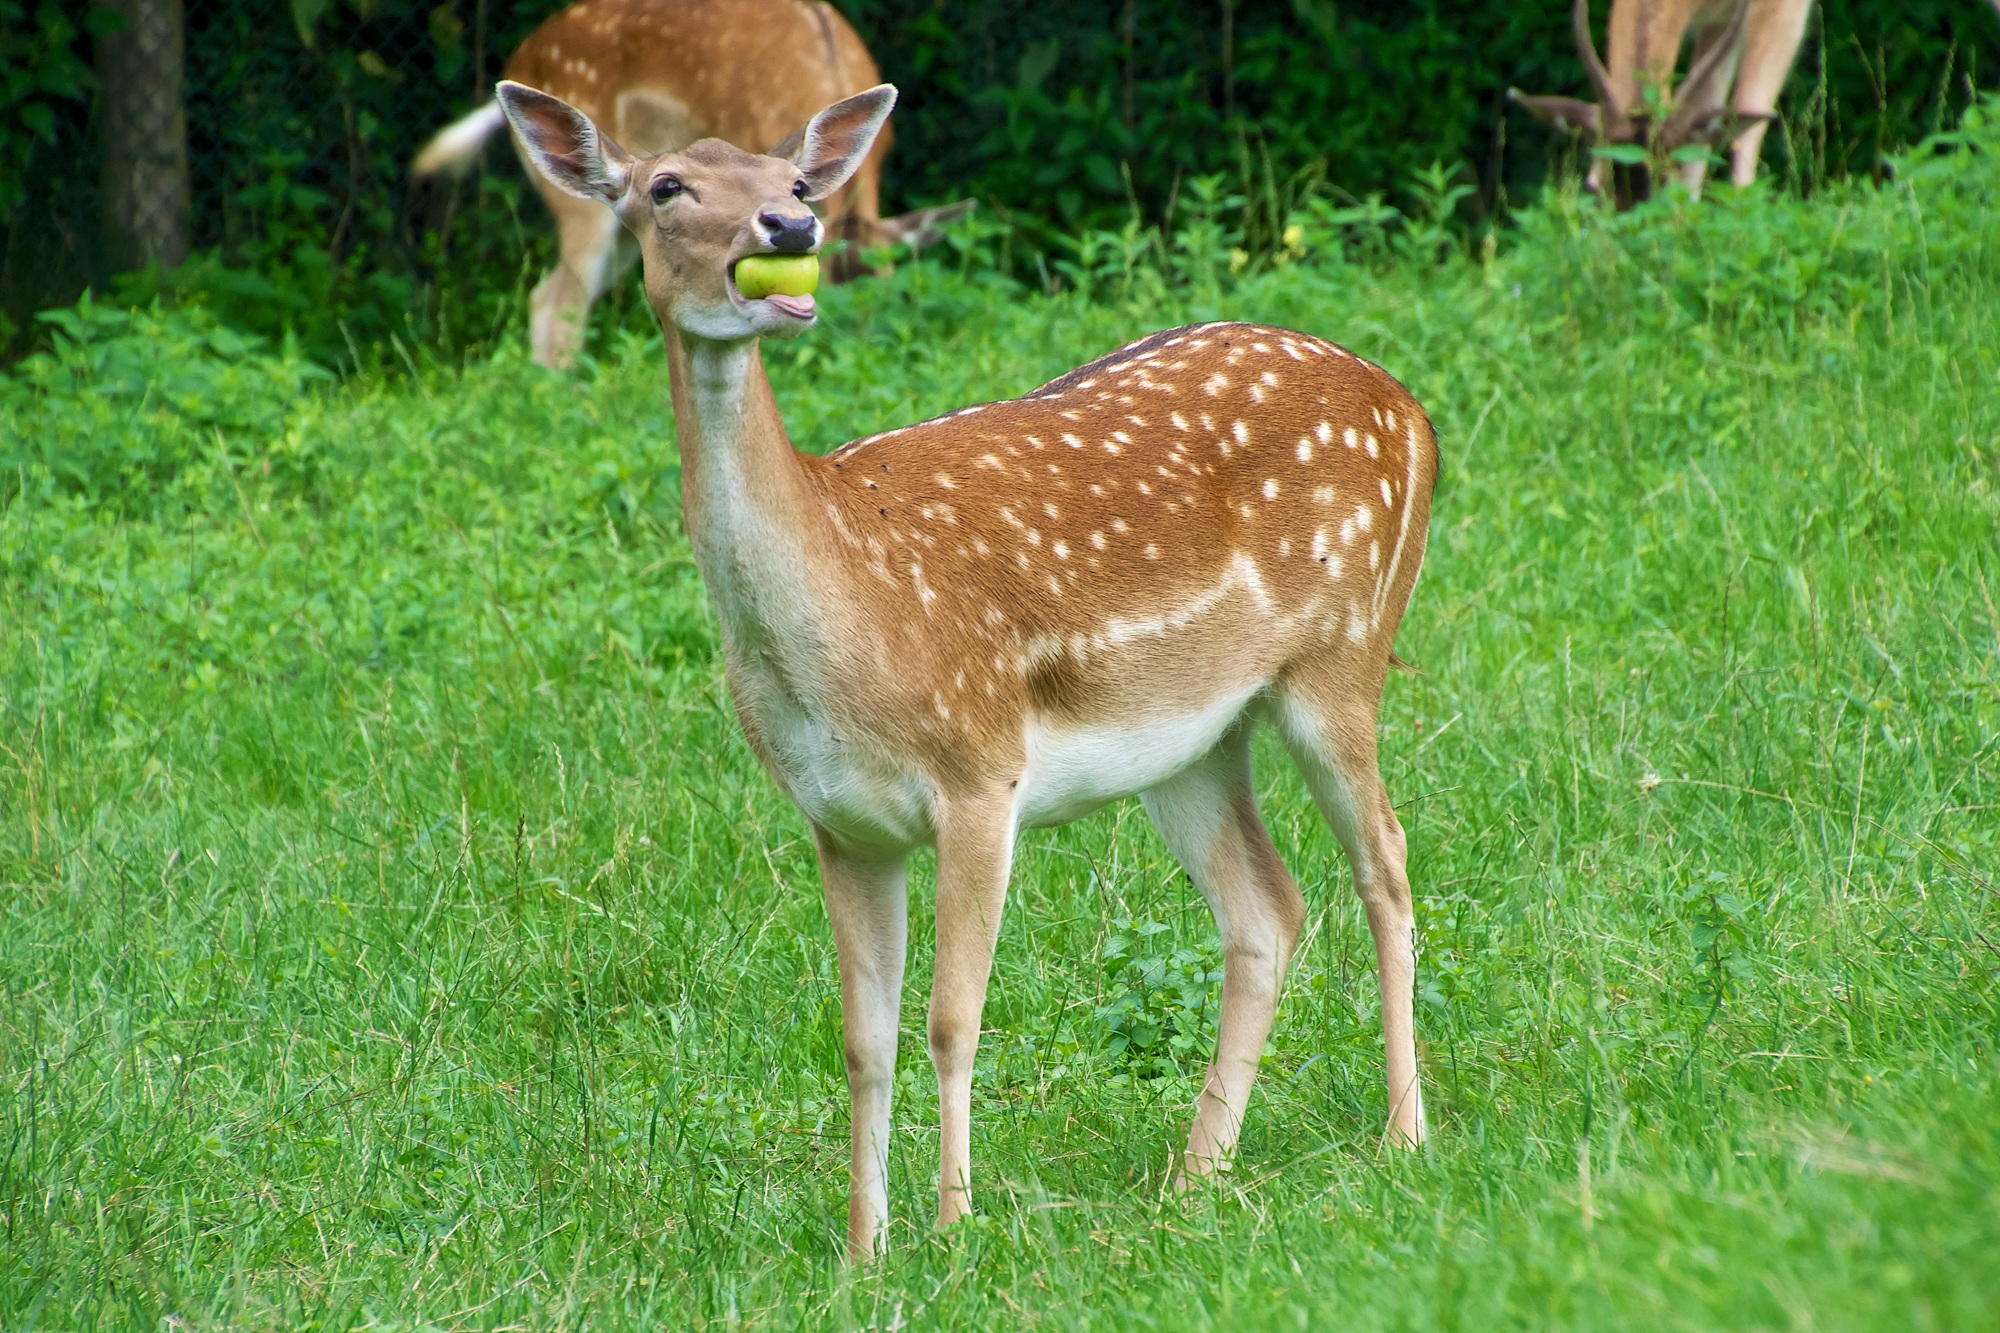
apple, grass, meadow, prairie, fruit, wildlife, deer, food, pasture, grazing, eat, fauna, fawn, antelope, gazelle, grassland, impala, roe deer, ecosystem, vicuna, organism, nature reserve, white tailed deer, terrestrial animal